Squire Roses

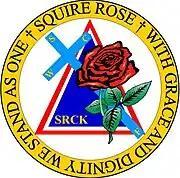
Emblem of the Squire Roses

The Squire Roses are a youth sorority run by individual State Councils within the Knights of Columbus, for Catholic girls between the ages of 10 and 18.